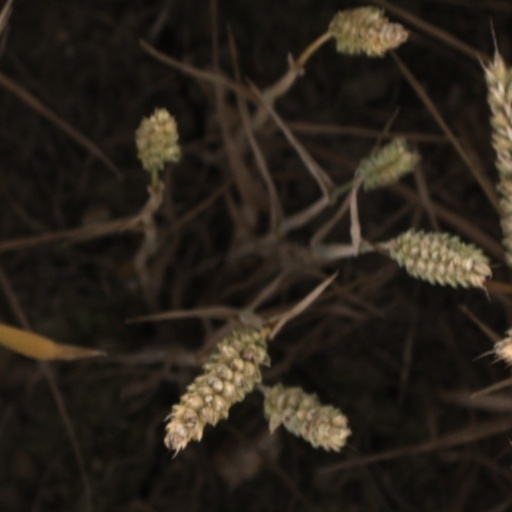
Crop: wheat